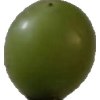
Label: grape